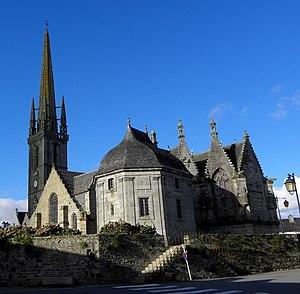
Extérieur de l'église Saint-Suliau de Sizun (29). Clocher, flanc sud, sacristie et chevet.